Pacifier (Shihad album)

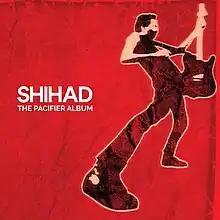

In 2023, the album was re-released on vinyl. For this edition the band name is restored to Shihad and the album is retitled "The Pacifier Album".